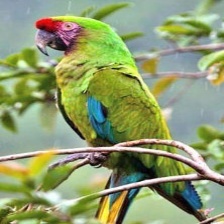
Species: MILITARY MACAW
Scientific name: ARA MILITARIS
ImageNet parent category: macaw